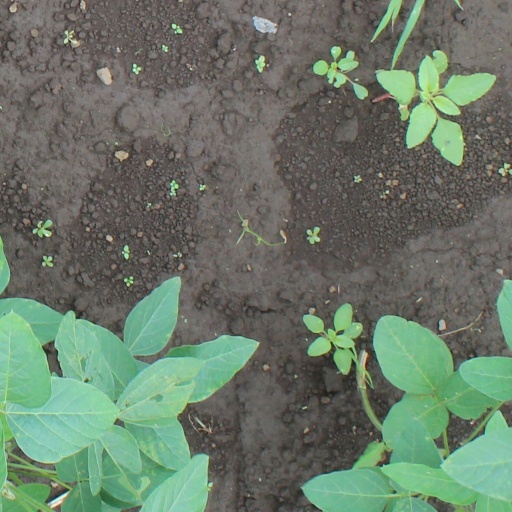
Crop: soybean